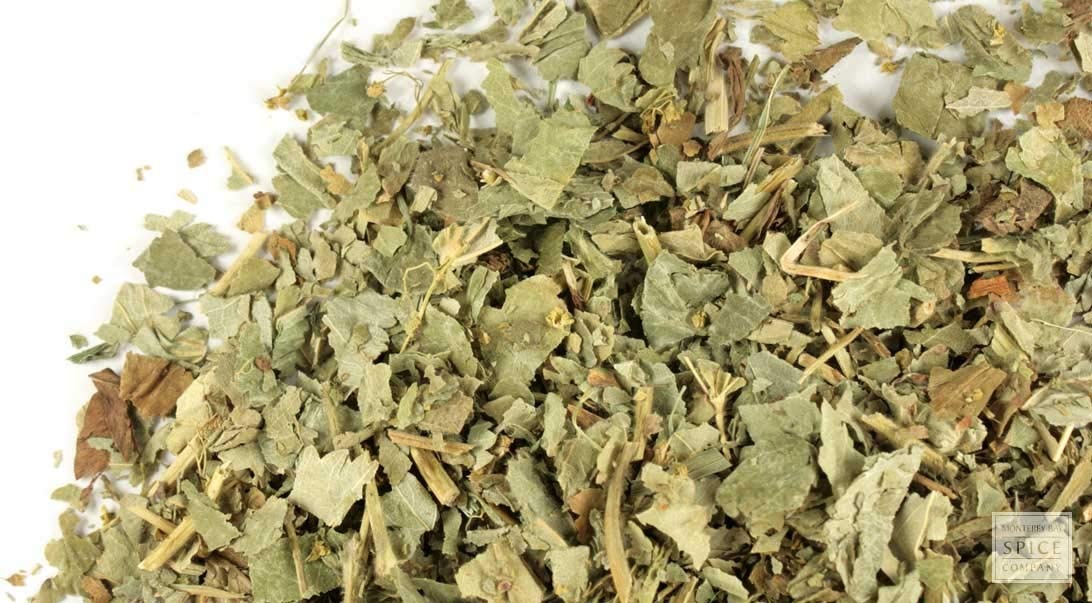
Item Name: Starwest Botanicals Organic Lady's Mantle Herb C/S, 4 Ounces
Bullet Point 1: Latin/Botanical Name: Alchemilla vulgaris
Bullet Point 2: Origin: Croatia
Bullet Point 3: USDA Certified Organic
Bullet Point 4: cGMP Compliant (current Good Manufacturing Practices)
Bullet Point 5: 100% Satisfaction Guaranteed - Return Product for any reason for refund or replacement** (See details below)
Product Description: 4 oz of Organic Lady's Mantle Herb Cut and Sifted (C/S), packaged in a resealable mylar bag.
Value: 4.0
Unit: Ounce

Price: 18.99